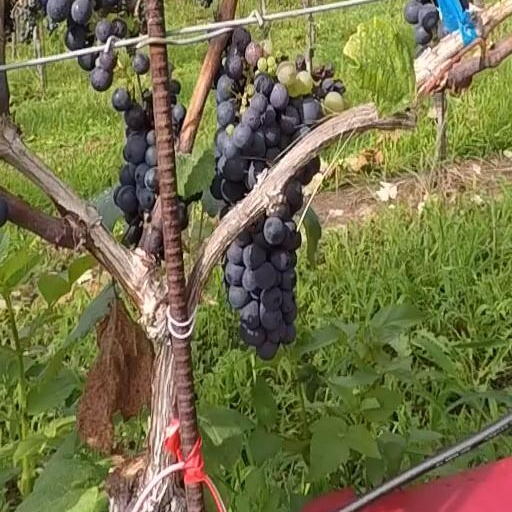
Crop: grape